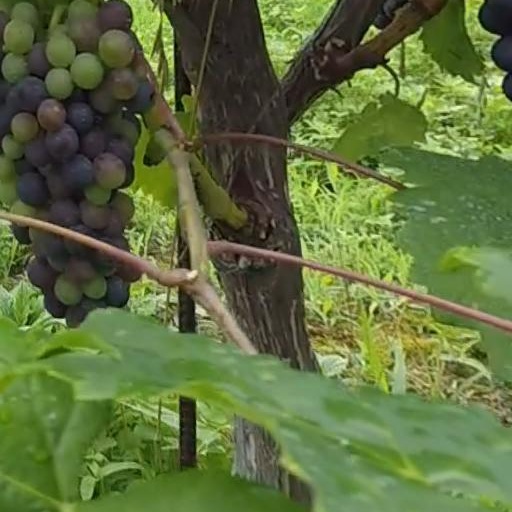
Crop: grape